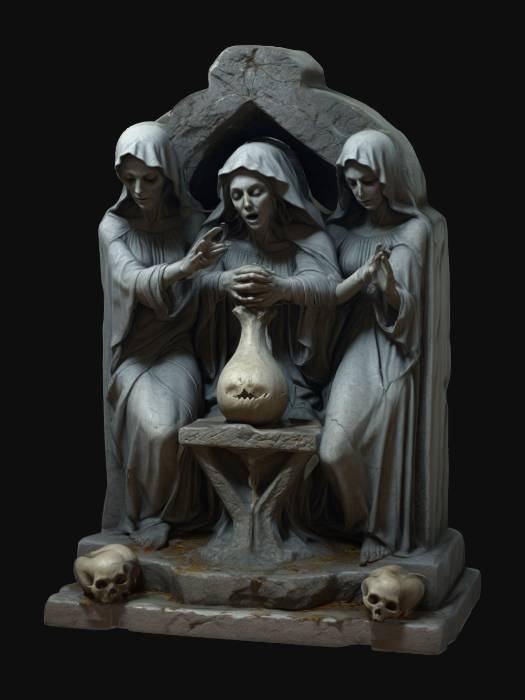
미적 점수 (1~10점): 7